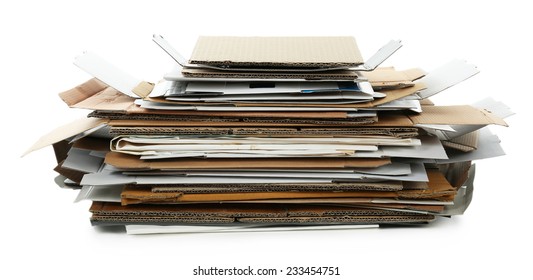
Label: cardboard